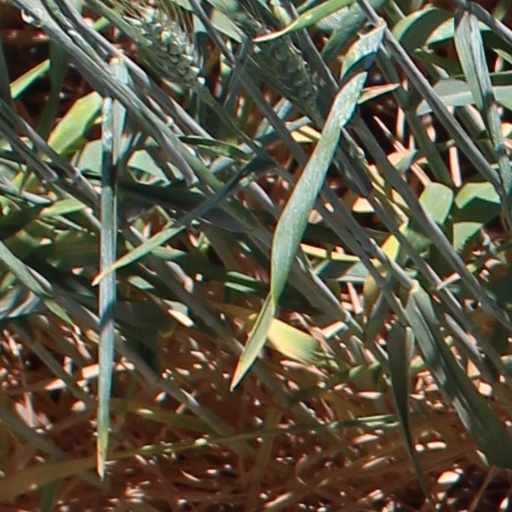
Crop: wheat